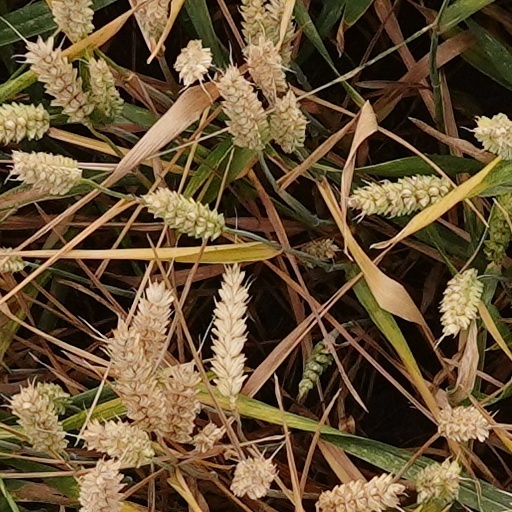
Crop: wheat